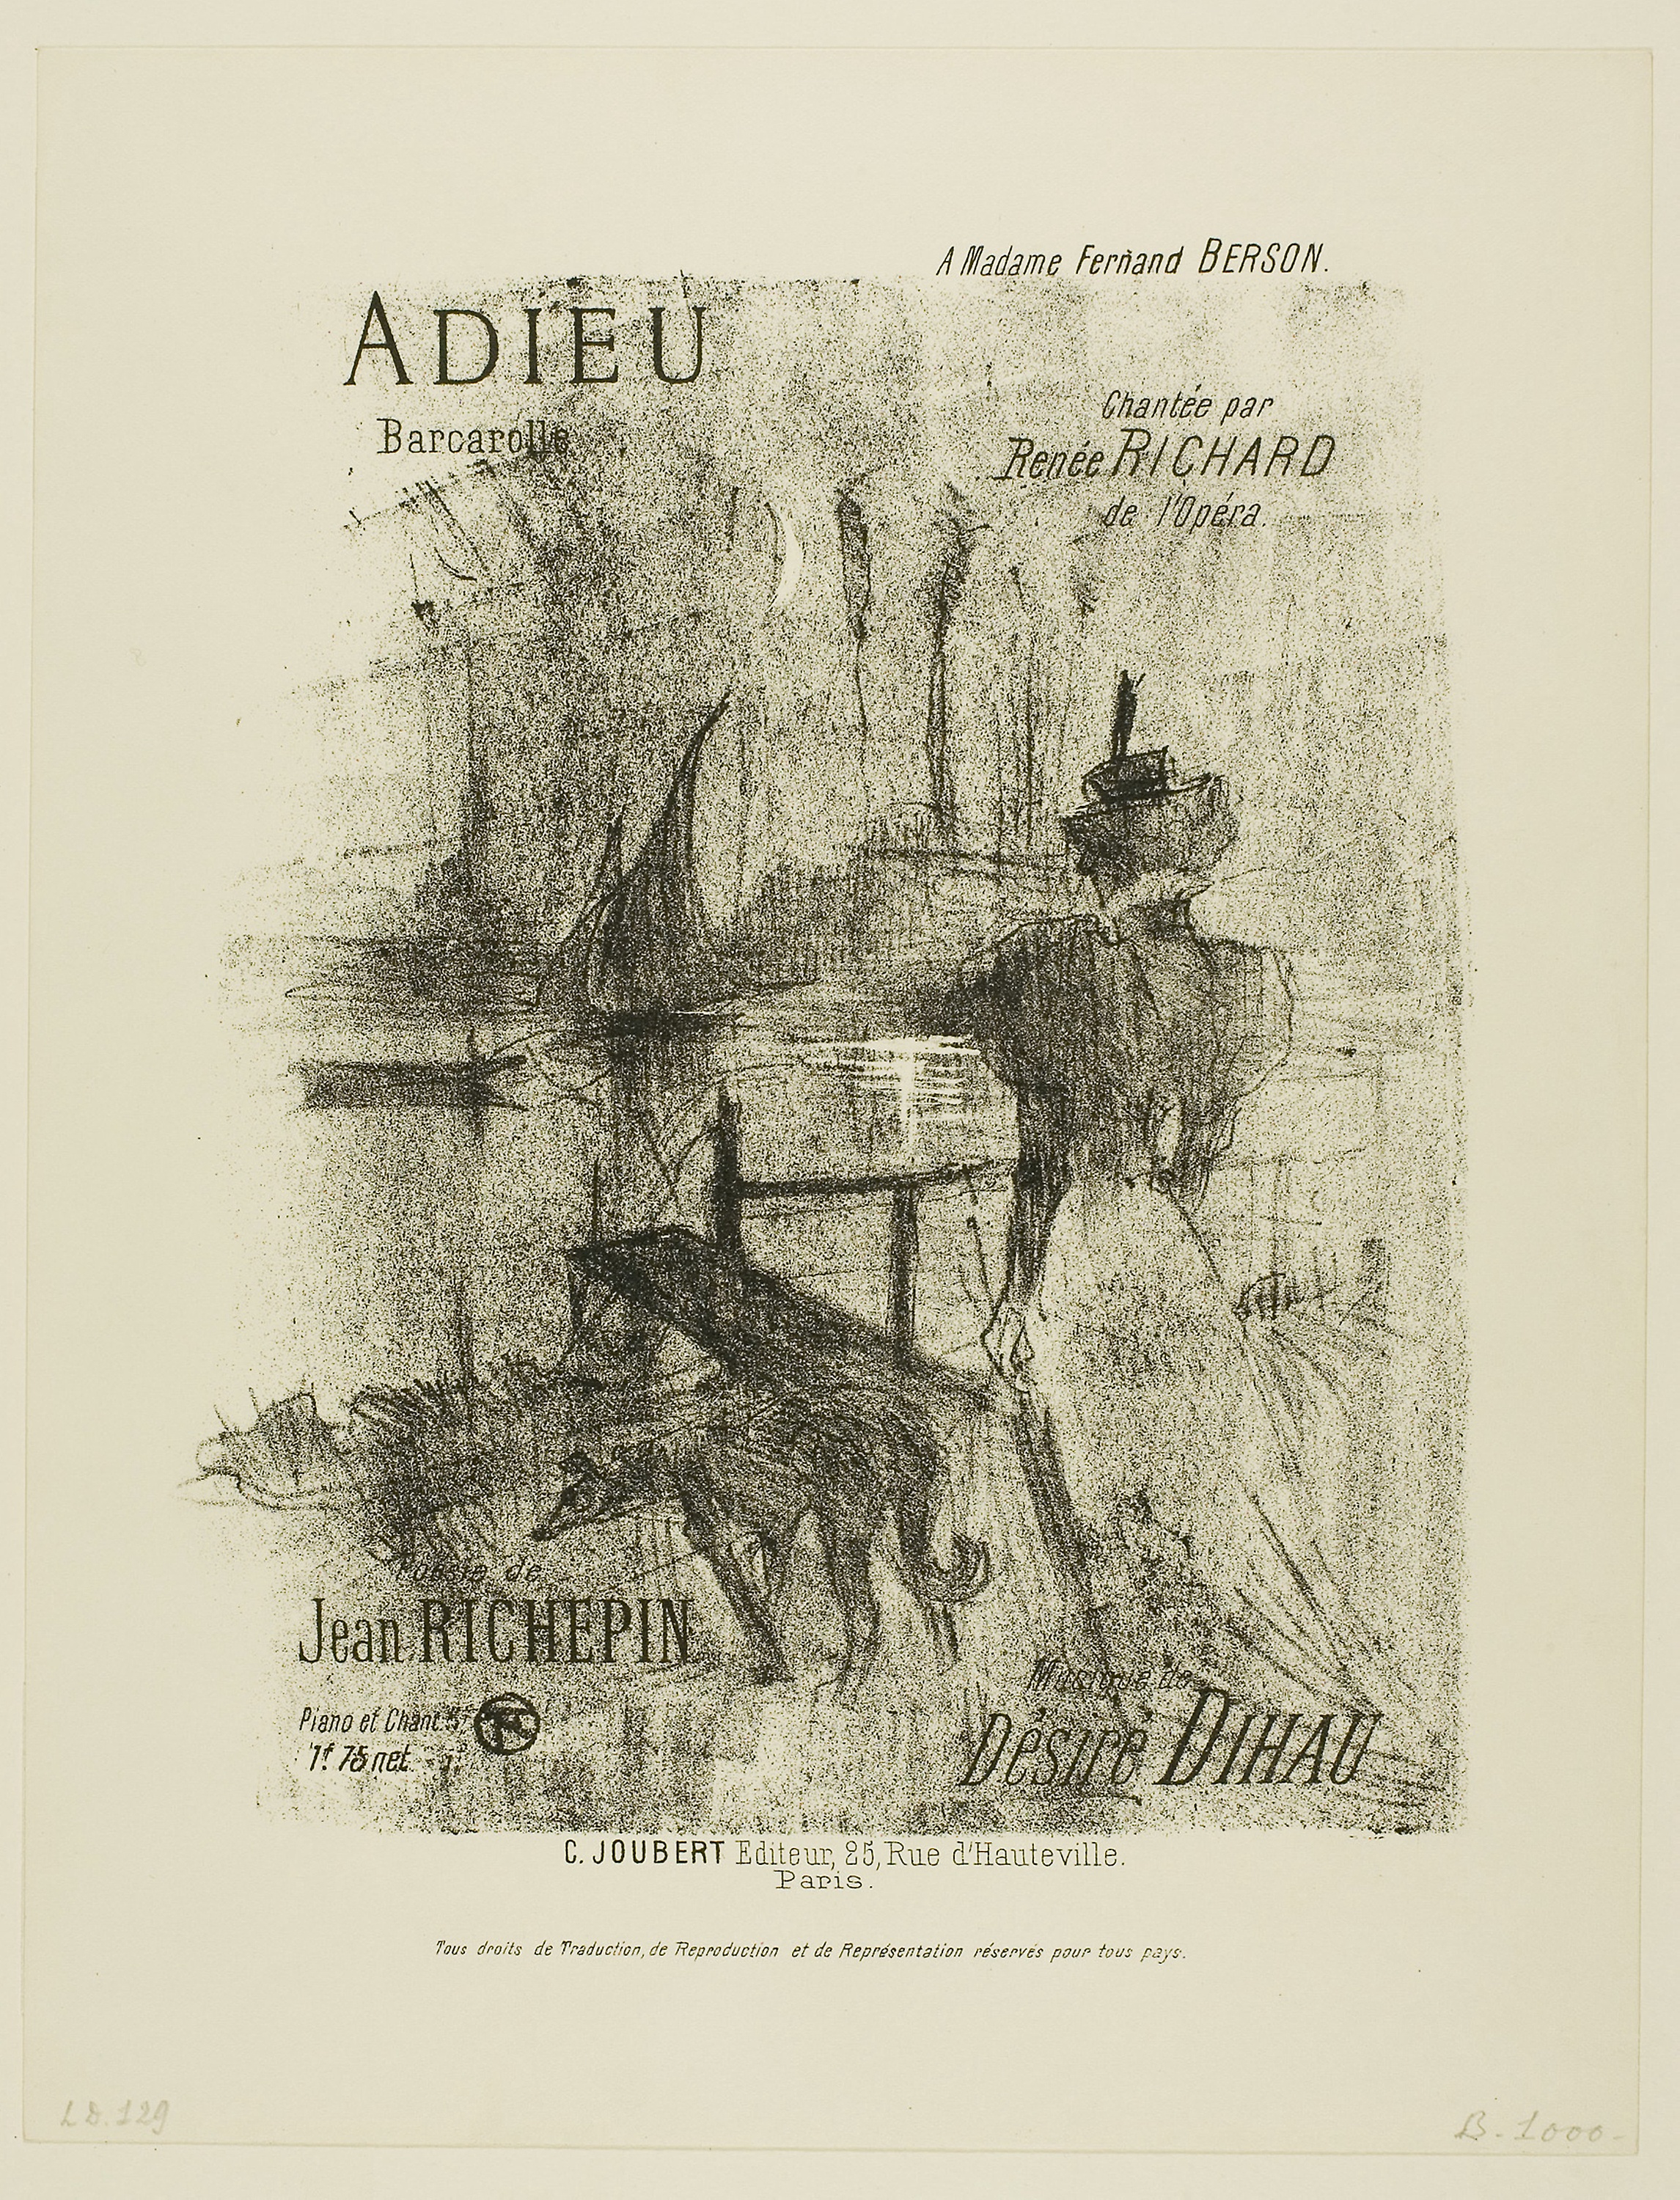
text, art, illustration, font, artwork, tree, paper, history, visual arts, drawing